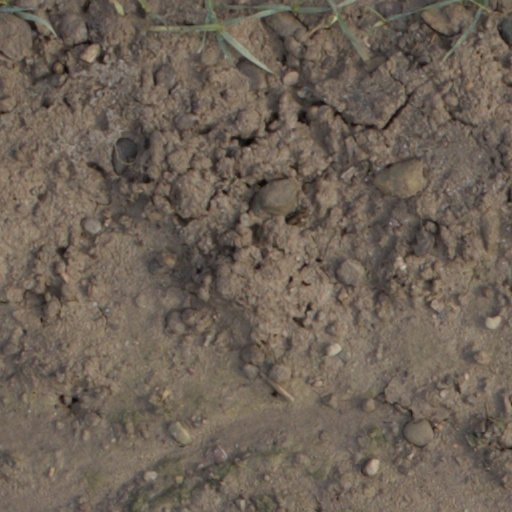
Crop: wheat